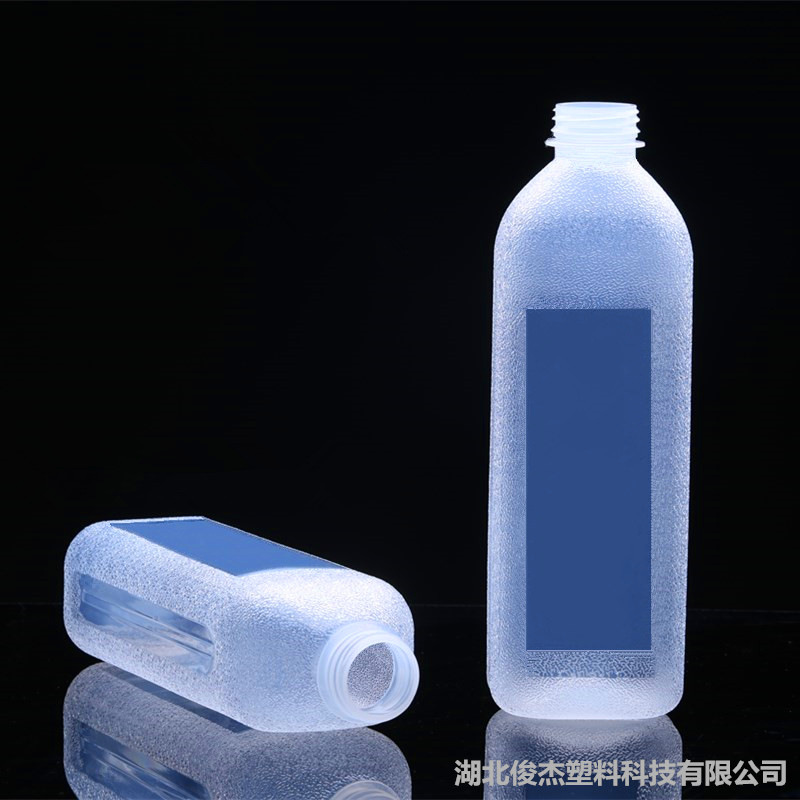
Waste category: plastic